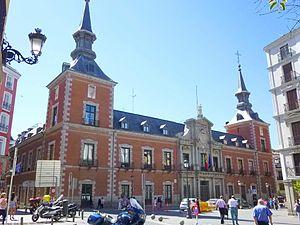
Les appelés Accords de Madrid de 1953 sont trois «accords exécutifs» signés à Madrid le 23 septembre 1953 entre les États-Unis et l'Espagne, alors sous la dictature du général Franco. Il est décidé l'installation sur le territoire espagnol de quatre bases militaires en échange d'une reconnaissance diplomatique et d'un soutien économique et militaire.